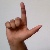
The image shows a hand gesture representing the letter 'L' in Indian Sign Language.